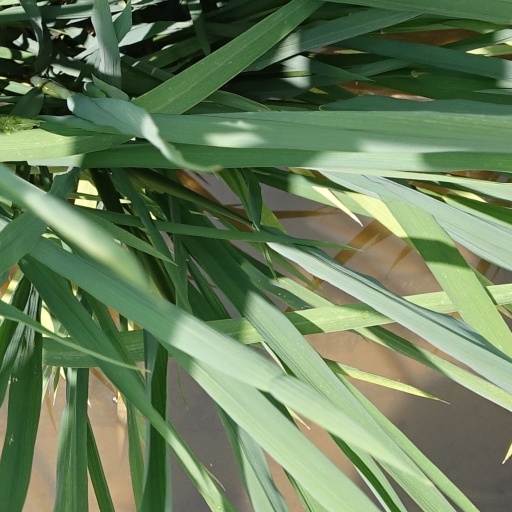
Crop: rice